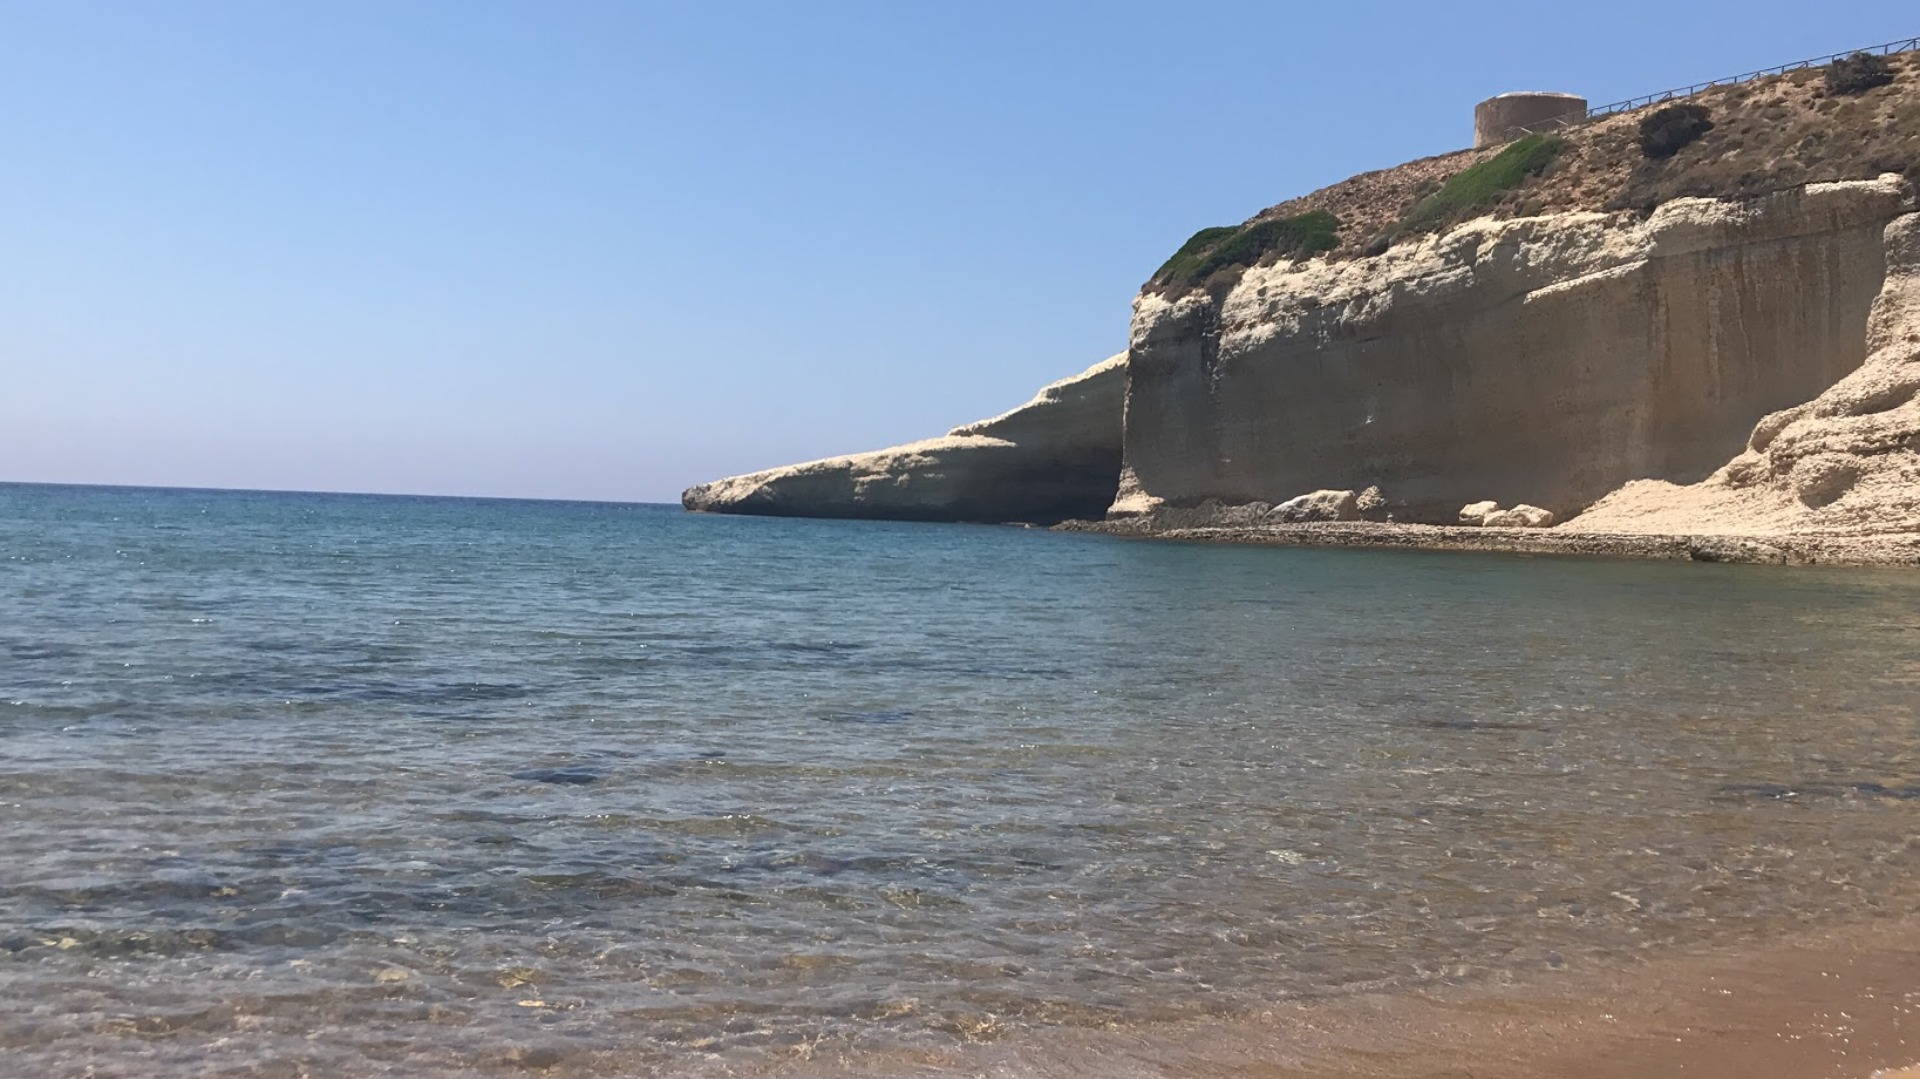
sardinia, italy, summer, beach, sun, sea, body of water, coast, coastal and oceanic landforms, cliff, bight, promontory, headland, shore, ocean, klippe, rock, bay, water, cape, terrain, formation, sky, vacation, horizon, cove, tourism, skerry